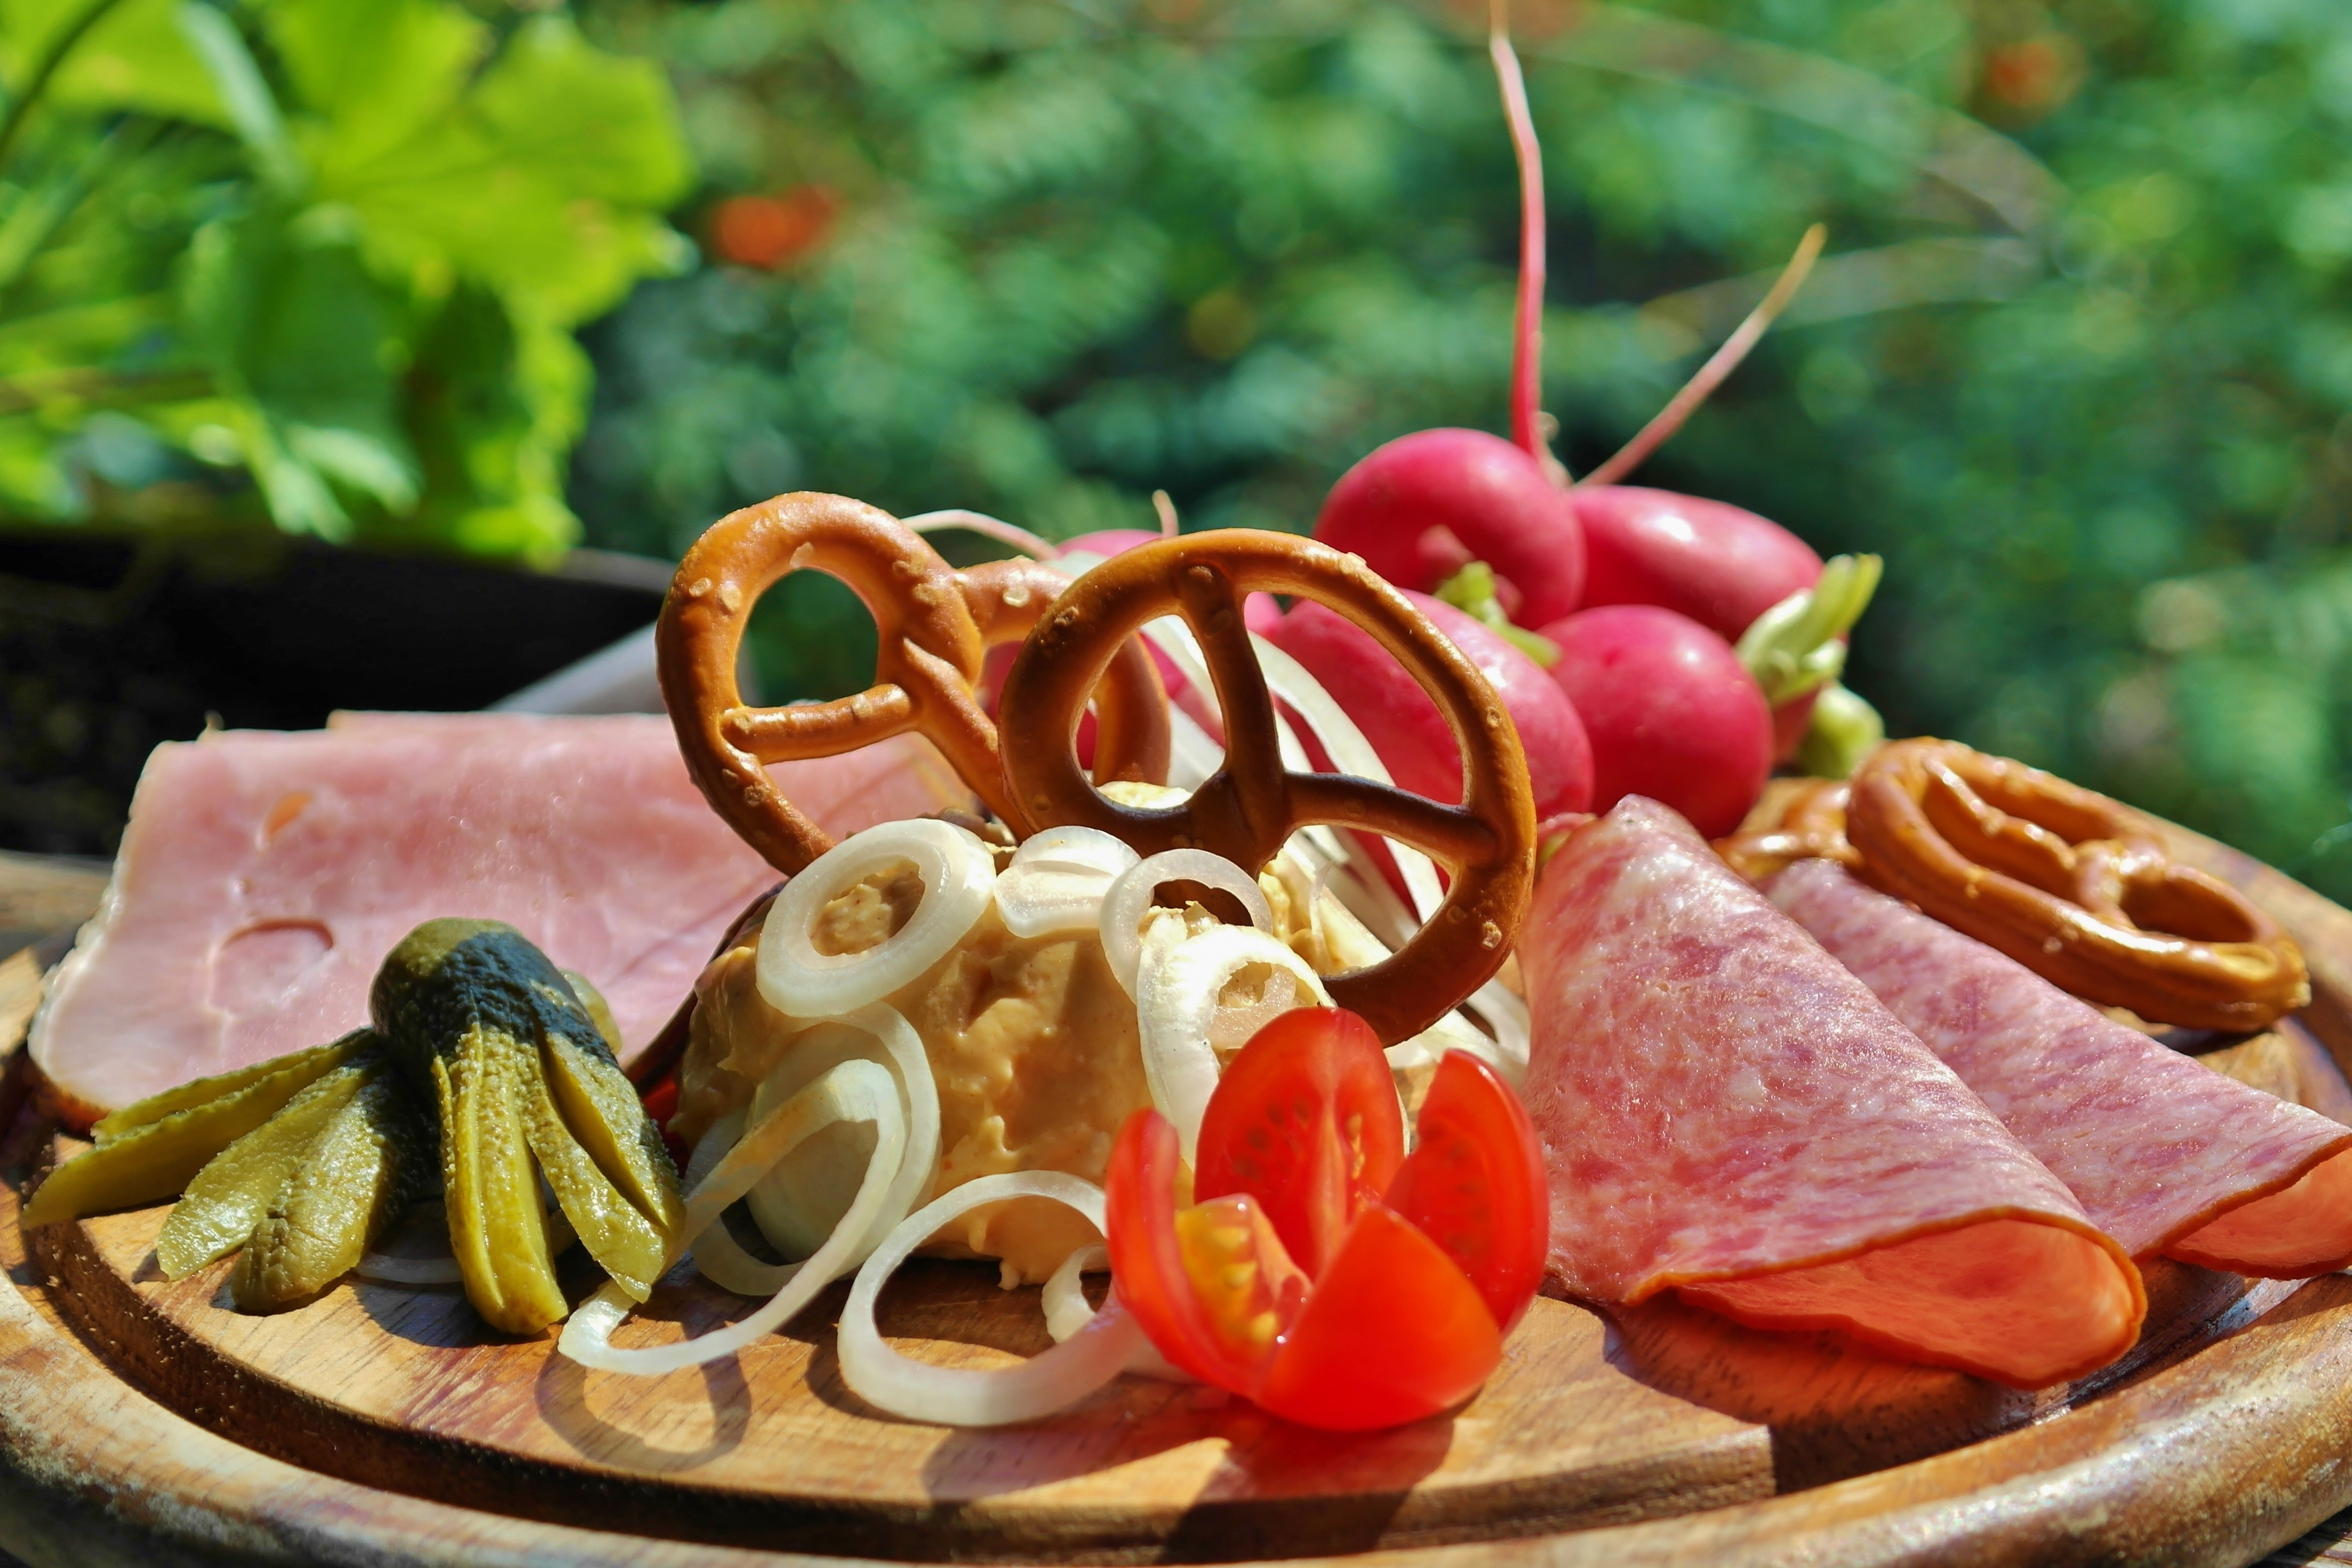
food, dish, cuisine, cold cut, ingredient, charcuterie, vegetarian food, produce, still life, salt cured meat, platter, meat, mortadella, salad, prosciutto, salami, american food, natural foods, vegetable, finger food, ham, Fiambre, delicacy